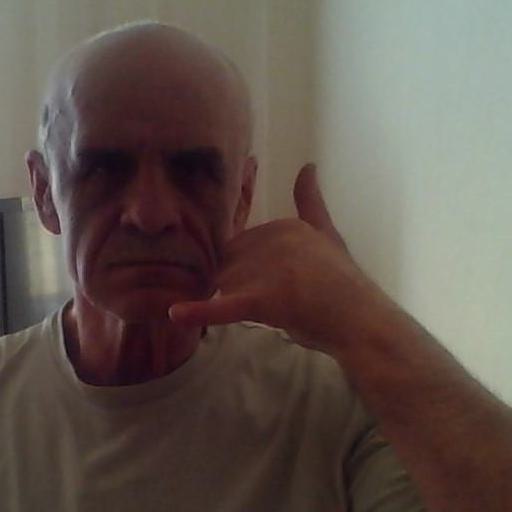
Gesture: call